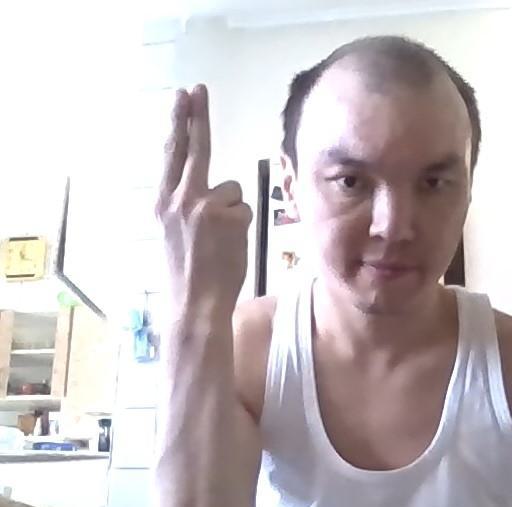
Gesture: two_up_inverted